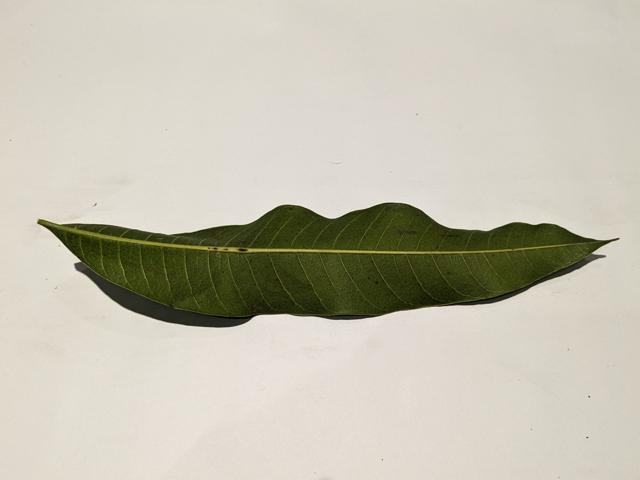
Mango leaf variety: Amrapali